American Indian Wars

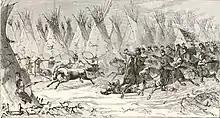
U.S. cavalry attacking an Indian village

Sheridan believed that his soldiers would be unable to chase the horses of the Indians during the summer months, so he used them as a defensive force the remainder of September and October. His forces were better fed and clothed than the Indians and they could launch a campaign in the winter months. His winter campaign of 1868 started with the 19th Kansas Volunteers from Custer's 7th Cavalry, along with five battalions of infantry under Major John H. Page setting out from Fort Dodge on November 5. A few days later, a force moved from Fort Bascom to Fort Cobb consisting of units of the 5th Cavalry Regiment and two companies of infantry, where they met up with units from the 3rd Cavalry leaving from Fort Lyon. Sheridan directed the opening month of the campaign from Camp Supply. The Units from the 5th and 3rd Cavalry met at Fort Cobb without any sign of the 19th Kansas, but they had a lead on a band of Indians nearby and Custer led a force after them.